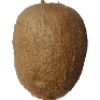
Label: Kiwi 1